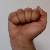
The image shows a hand gesture representing the letter 'A' in Indian Sign Language.